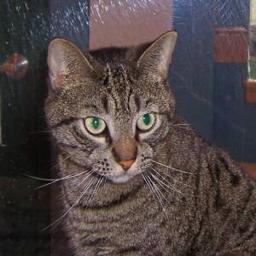
Animal: cats